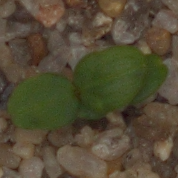
Label: cleavers